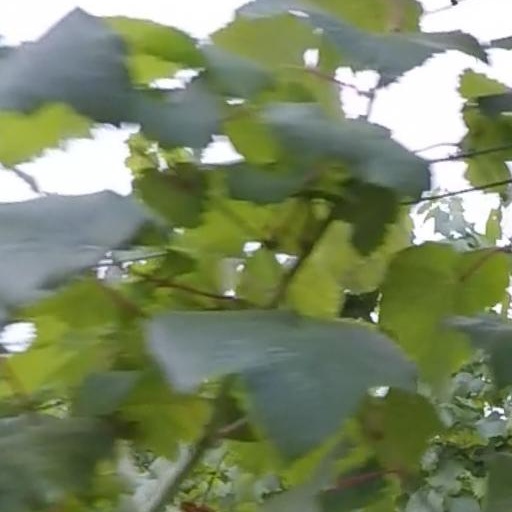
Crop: grape